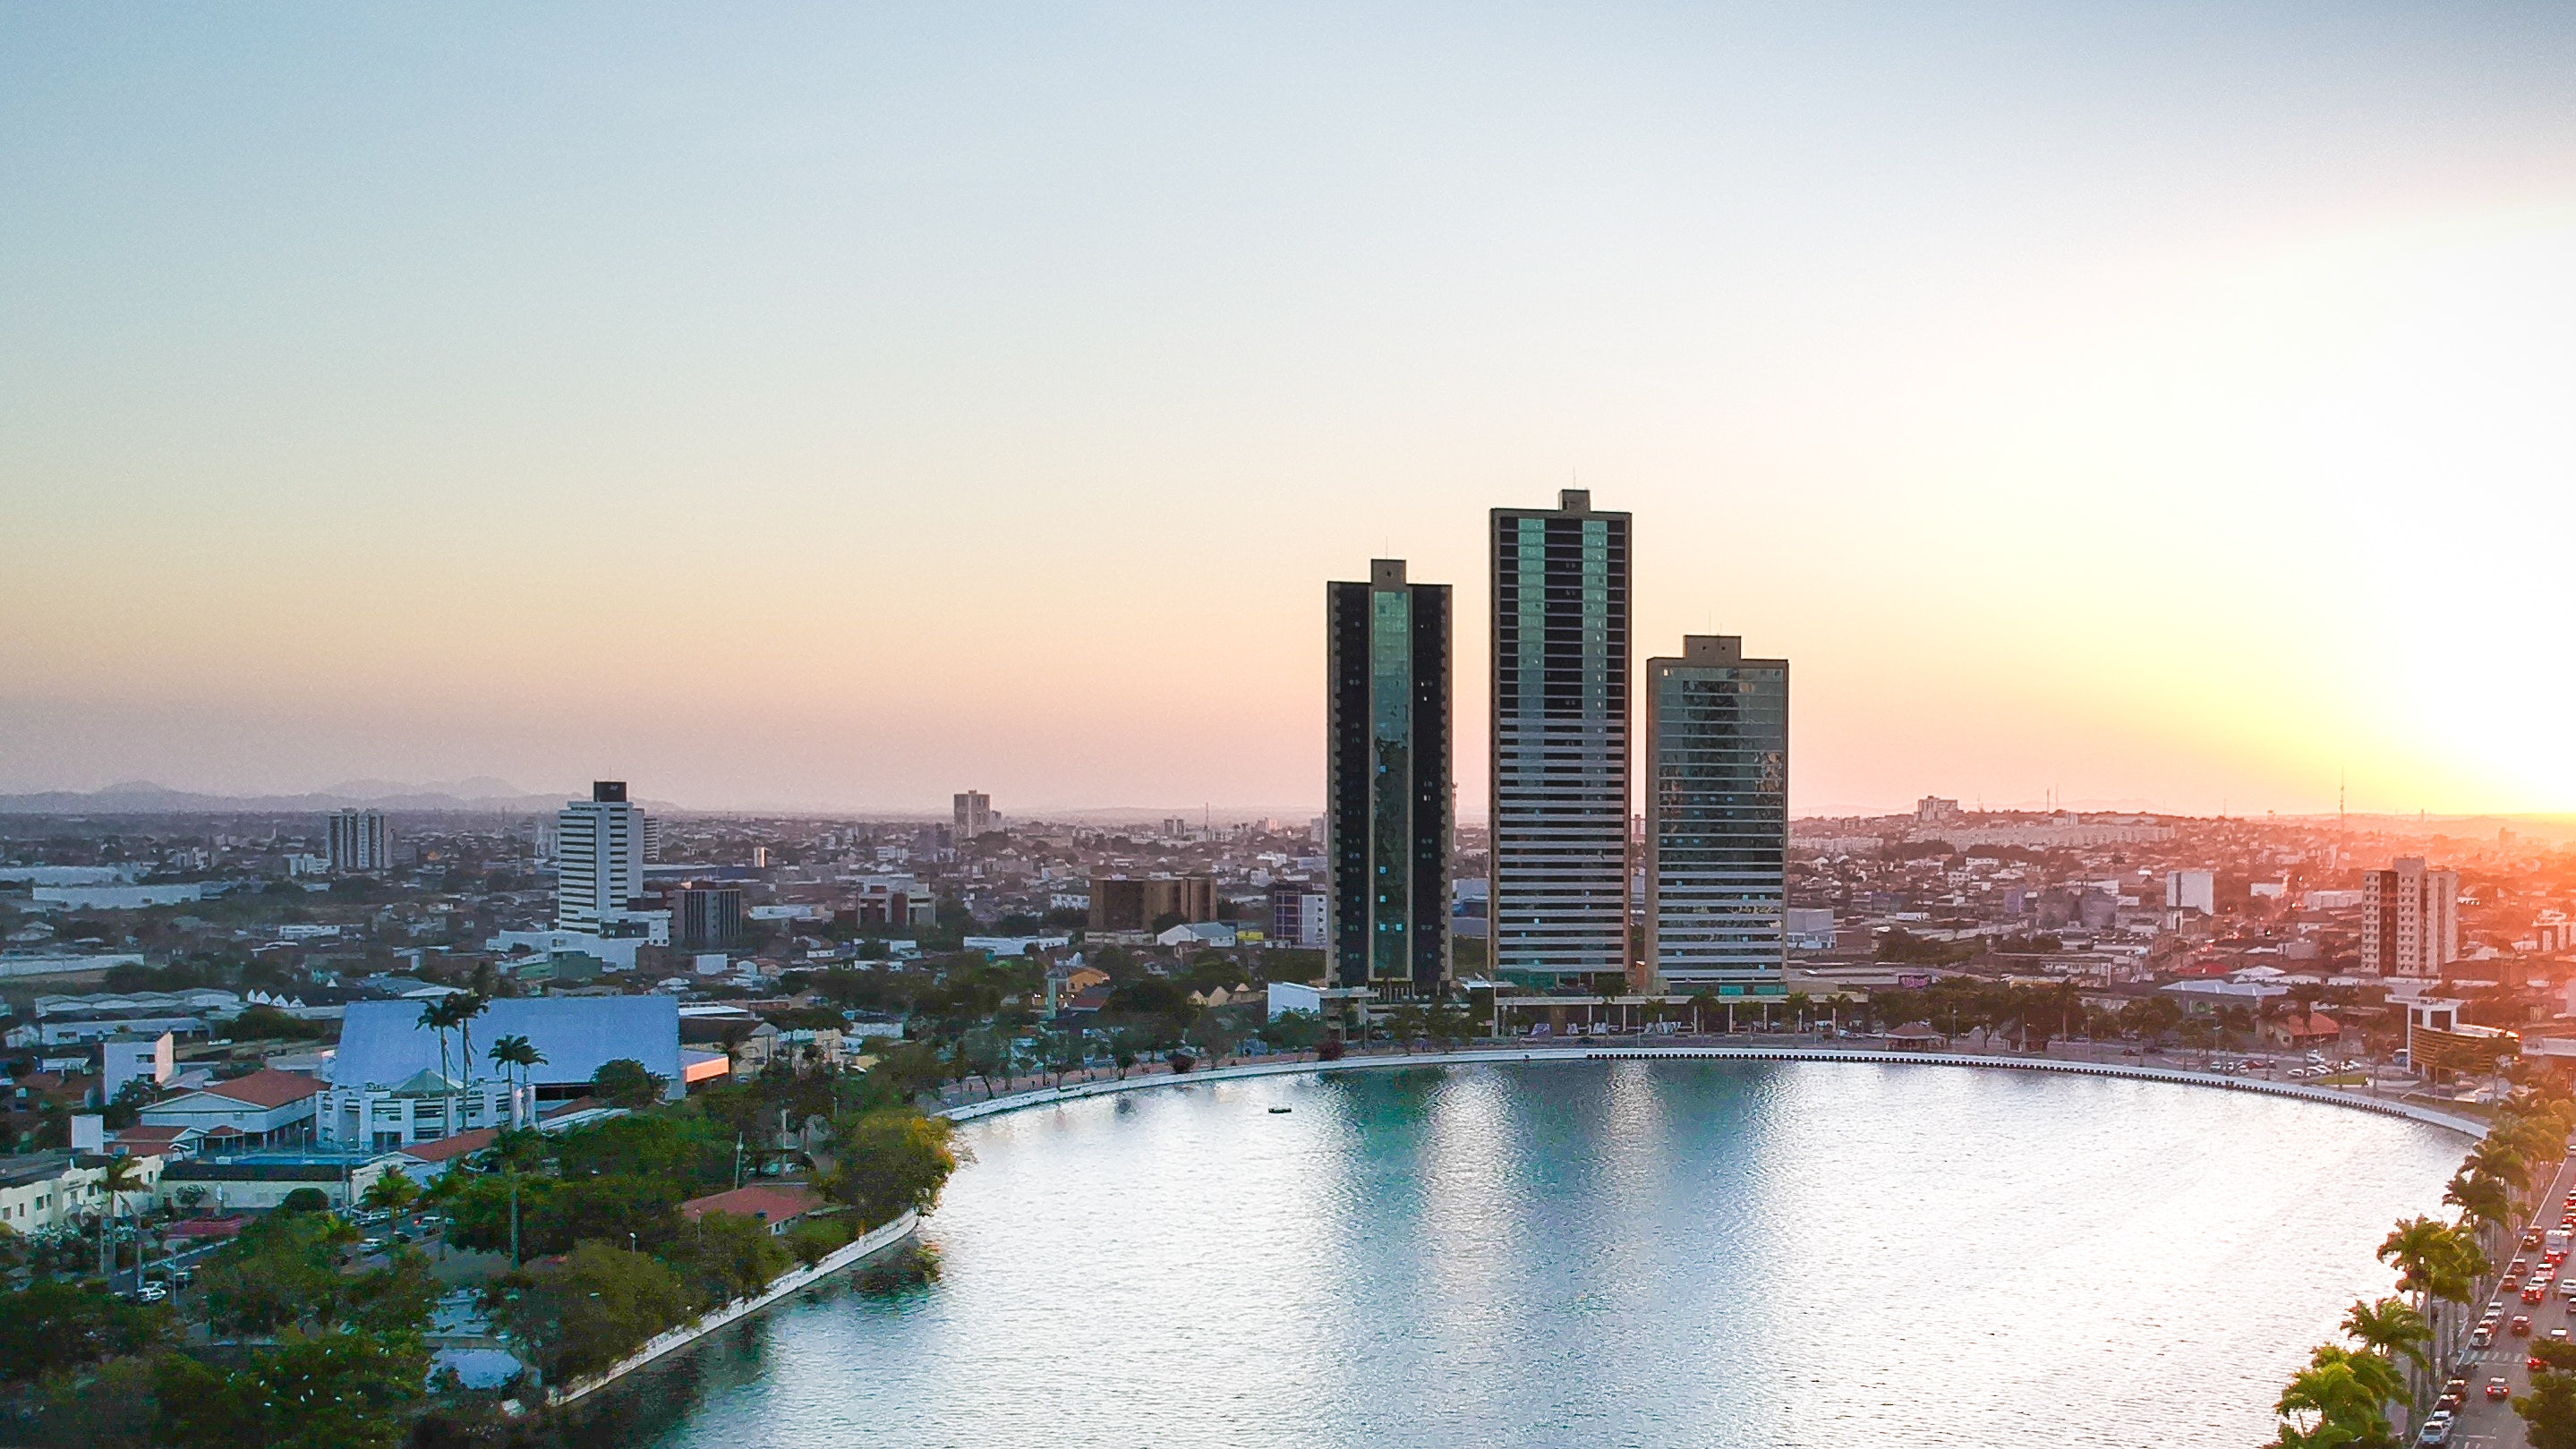
metropolitan area, cityscape, city, urban area, skyscraper, tower block, sky, skyline, human settlement, daytime, metropolis, landmark, building, reflection, downtown, architecture, property, real estate, condominium, morning, mixed use, tree, tower, river, evening, dusk, horizon, landscape, commercial building, photography, urban design, cloud, corporate headquarters, apartment, tourism, night, bay, sunset, world, vacation, roof, headquarters, residential area, tourist attraction, lake